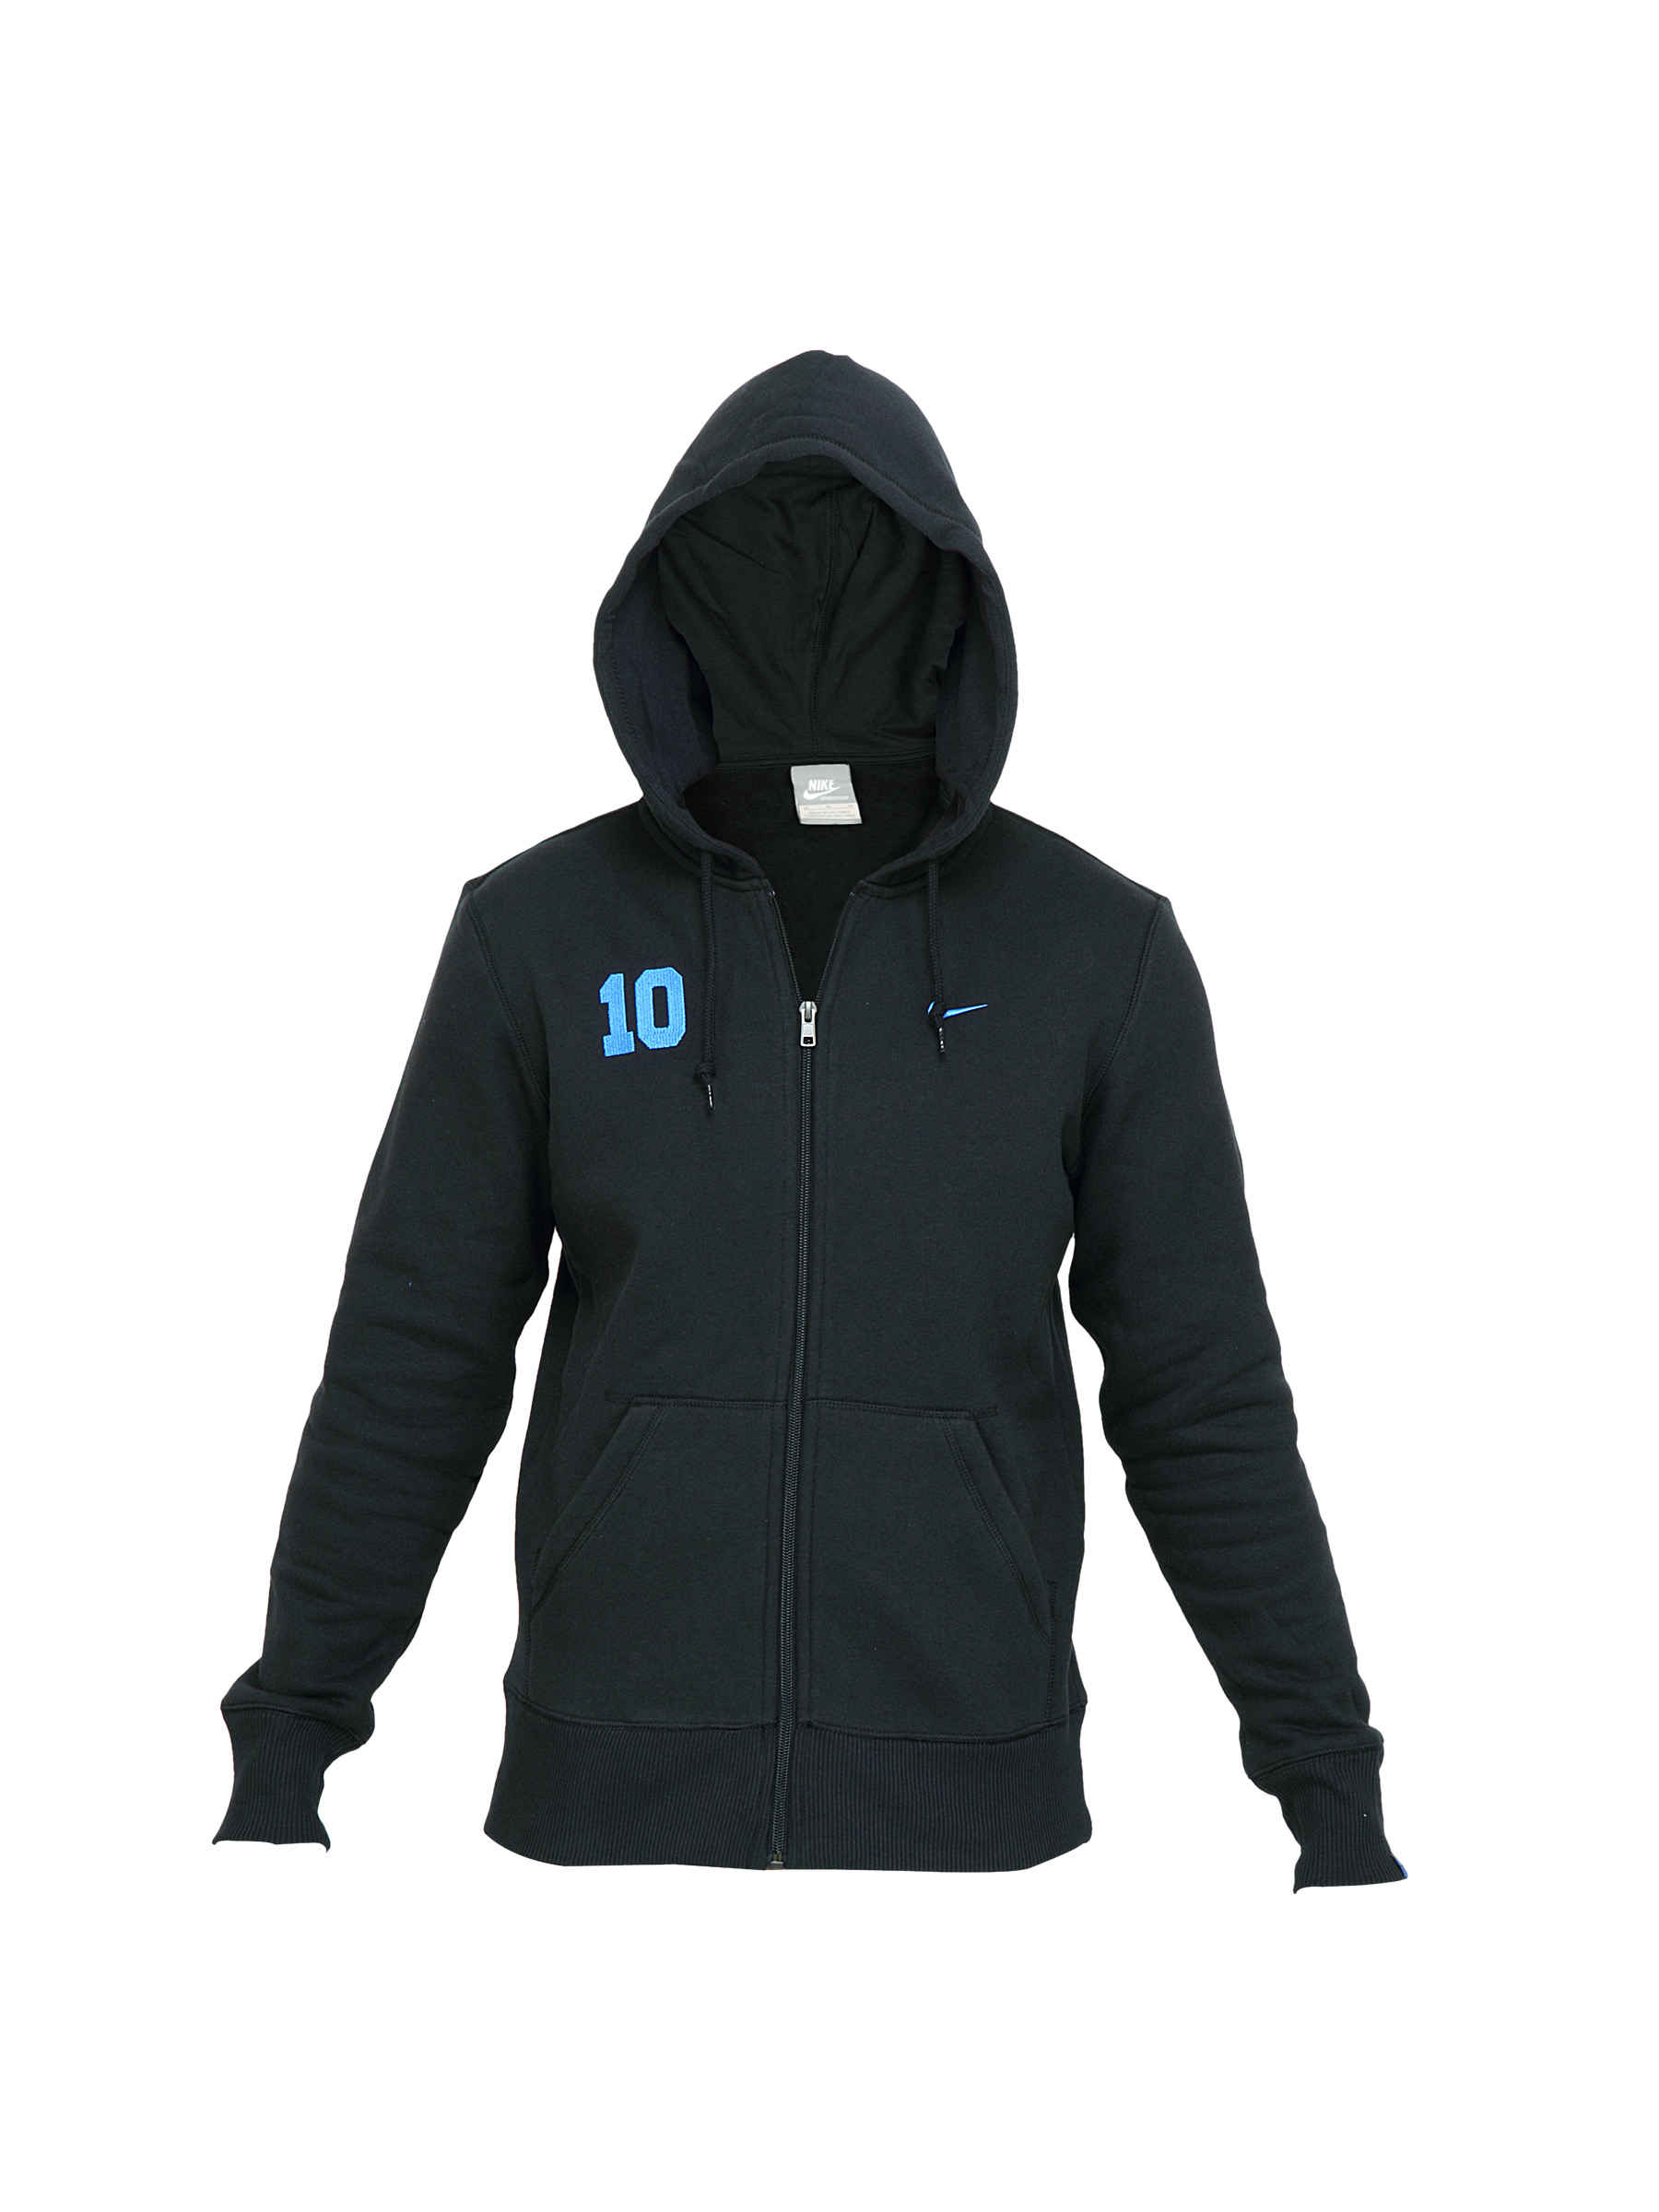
Nike Men Sptcas Black Sweatshirt
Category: Apparel / Topwear / Sweatshirts
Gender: Men
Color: Black
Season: Fall 2011
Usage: Sports